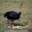
Label: bird